Ed Bradley (guard)

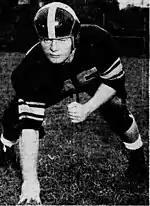
Ed Bradley, 1948

Edward William Bradley II (October 16, 1927 – December 30, 2009) was an American football player who played at the guard, end, and defensive end positions. He was described in 1947 as "the greatest defensive end in Dixie."